Reeves Farmstead Historic District

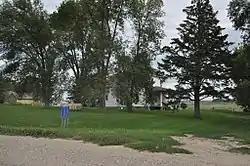

The Reeves Farmstead Historic District was a nationally recognized historic district located north of Le Mars, Iowa, United States. It was listed on the National Register of Historic Places in 2001. At the time of its nomination the district consisted of 13 resources, including 11 contributing buildings, one non-contributing building, and one non-contributing object. The contributing buildings include an American Four Square house, a barn, cob house and wash house, hen house, outhouse, machine shed, corn crib, two hog houses, and a garage. The non-contributing building is a second garage built in the late 20th century, and the non-contributing object is an incomplete wind mill. The buildings were all built in the late 19th- or early 20th century, but exact dates are uncertain. The fully integrated farmstead from the early to mid 20th century features buildings that utilize simple architecture that was typical of many Iowa farms. It was removed from the National Register of Historic Places in 2020.